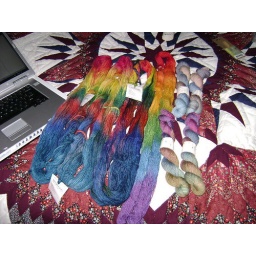
malabrigio private collection x3, lorna's laces shepherd sock in rainbow x1, in sand ridge x2 and in water color x2